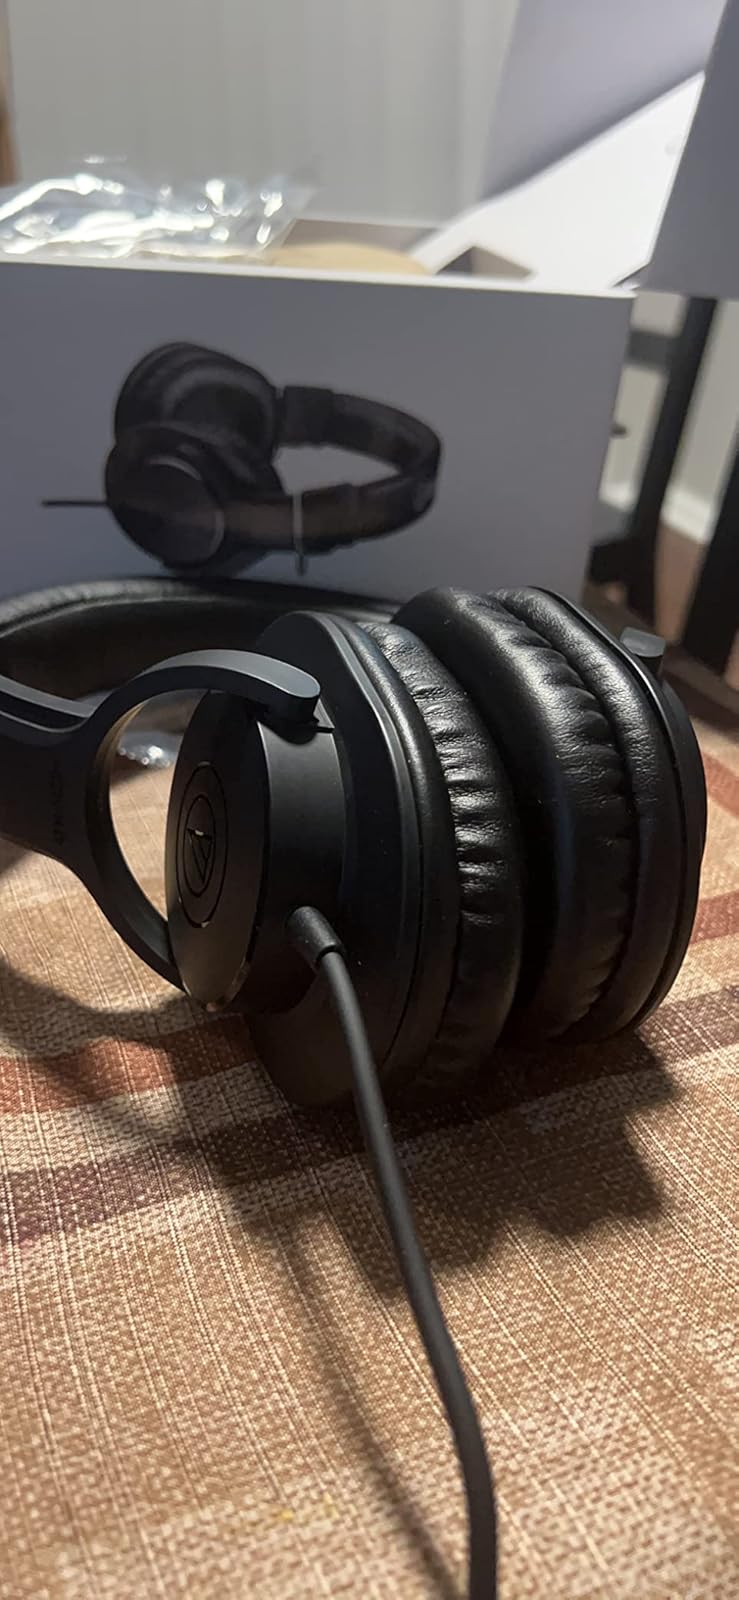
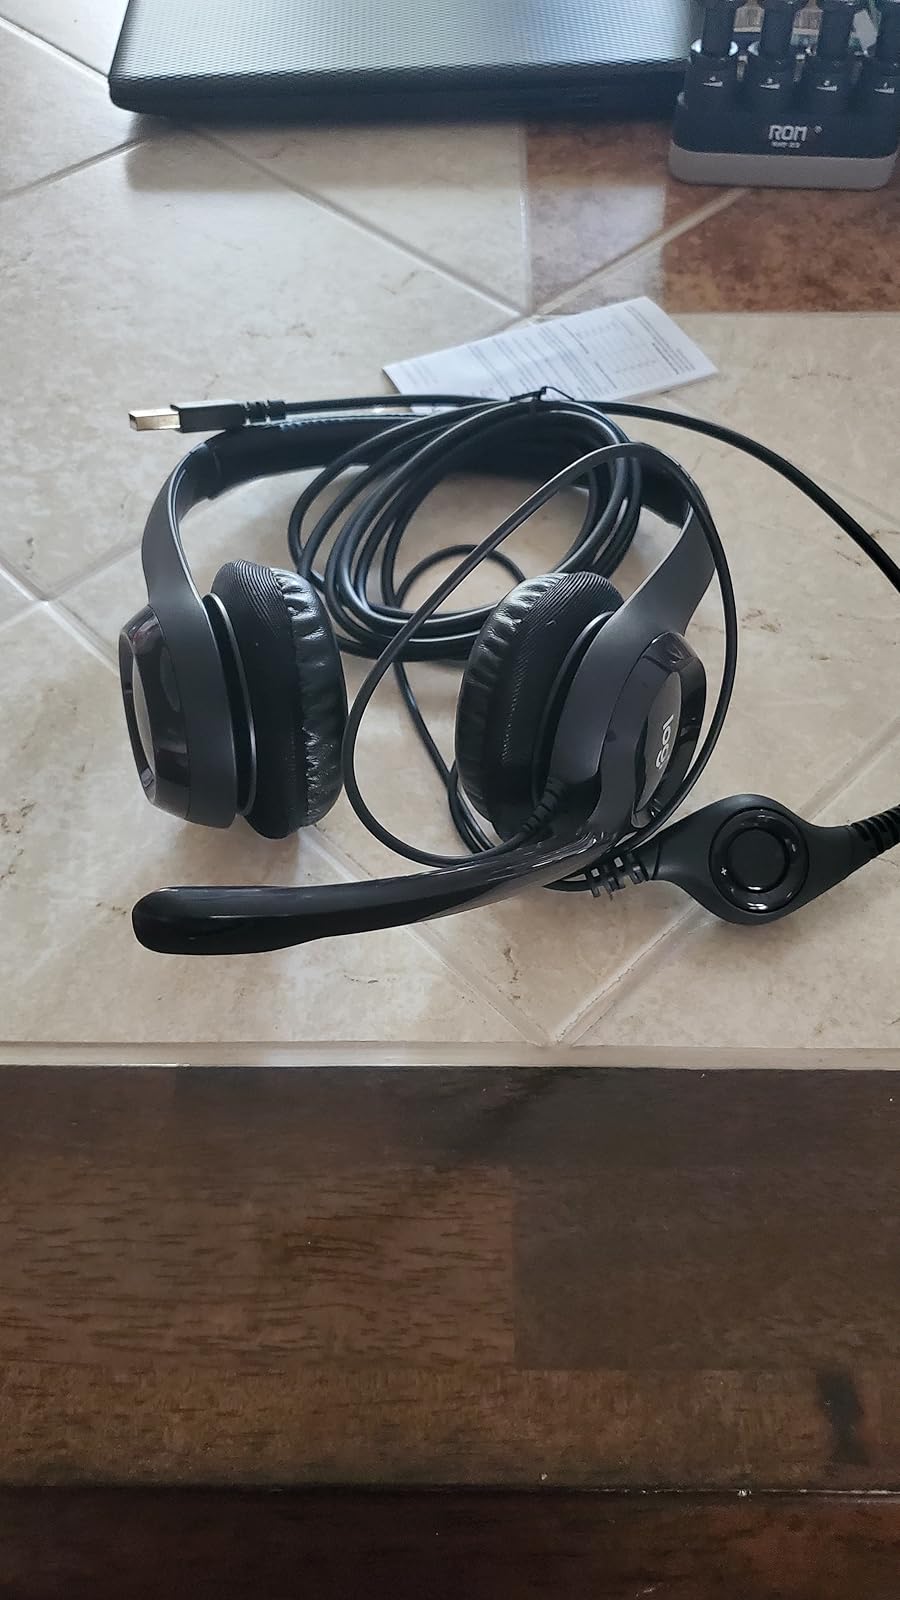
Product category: headphones
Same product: no